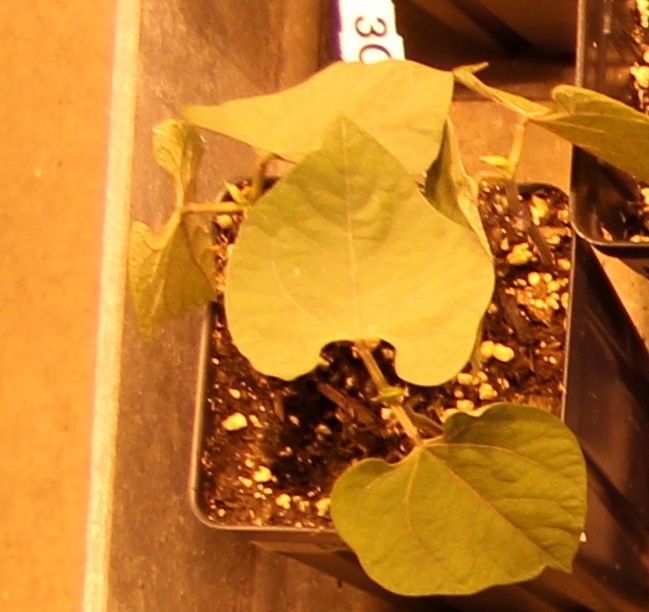
Label: Blackbean